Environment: real
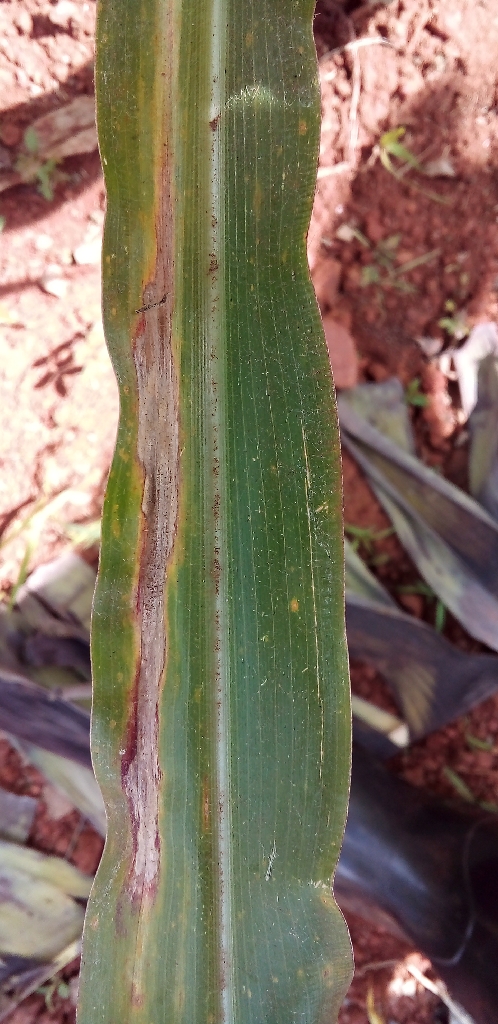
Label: northern_corn_leaf_blight